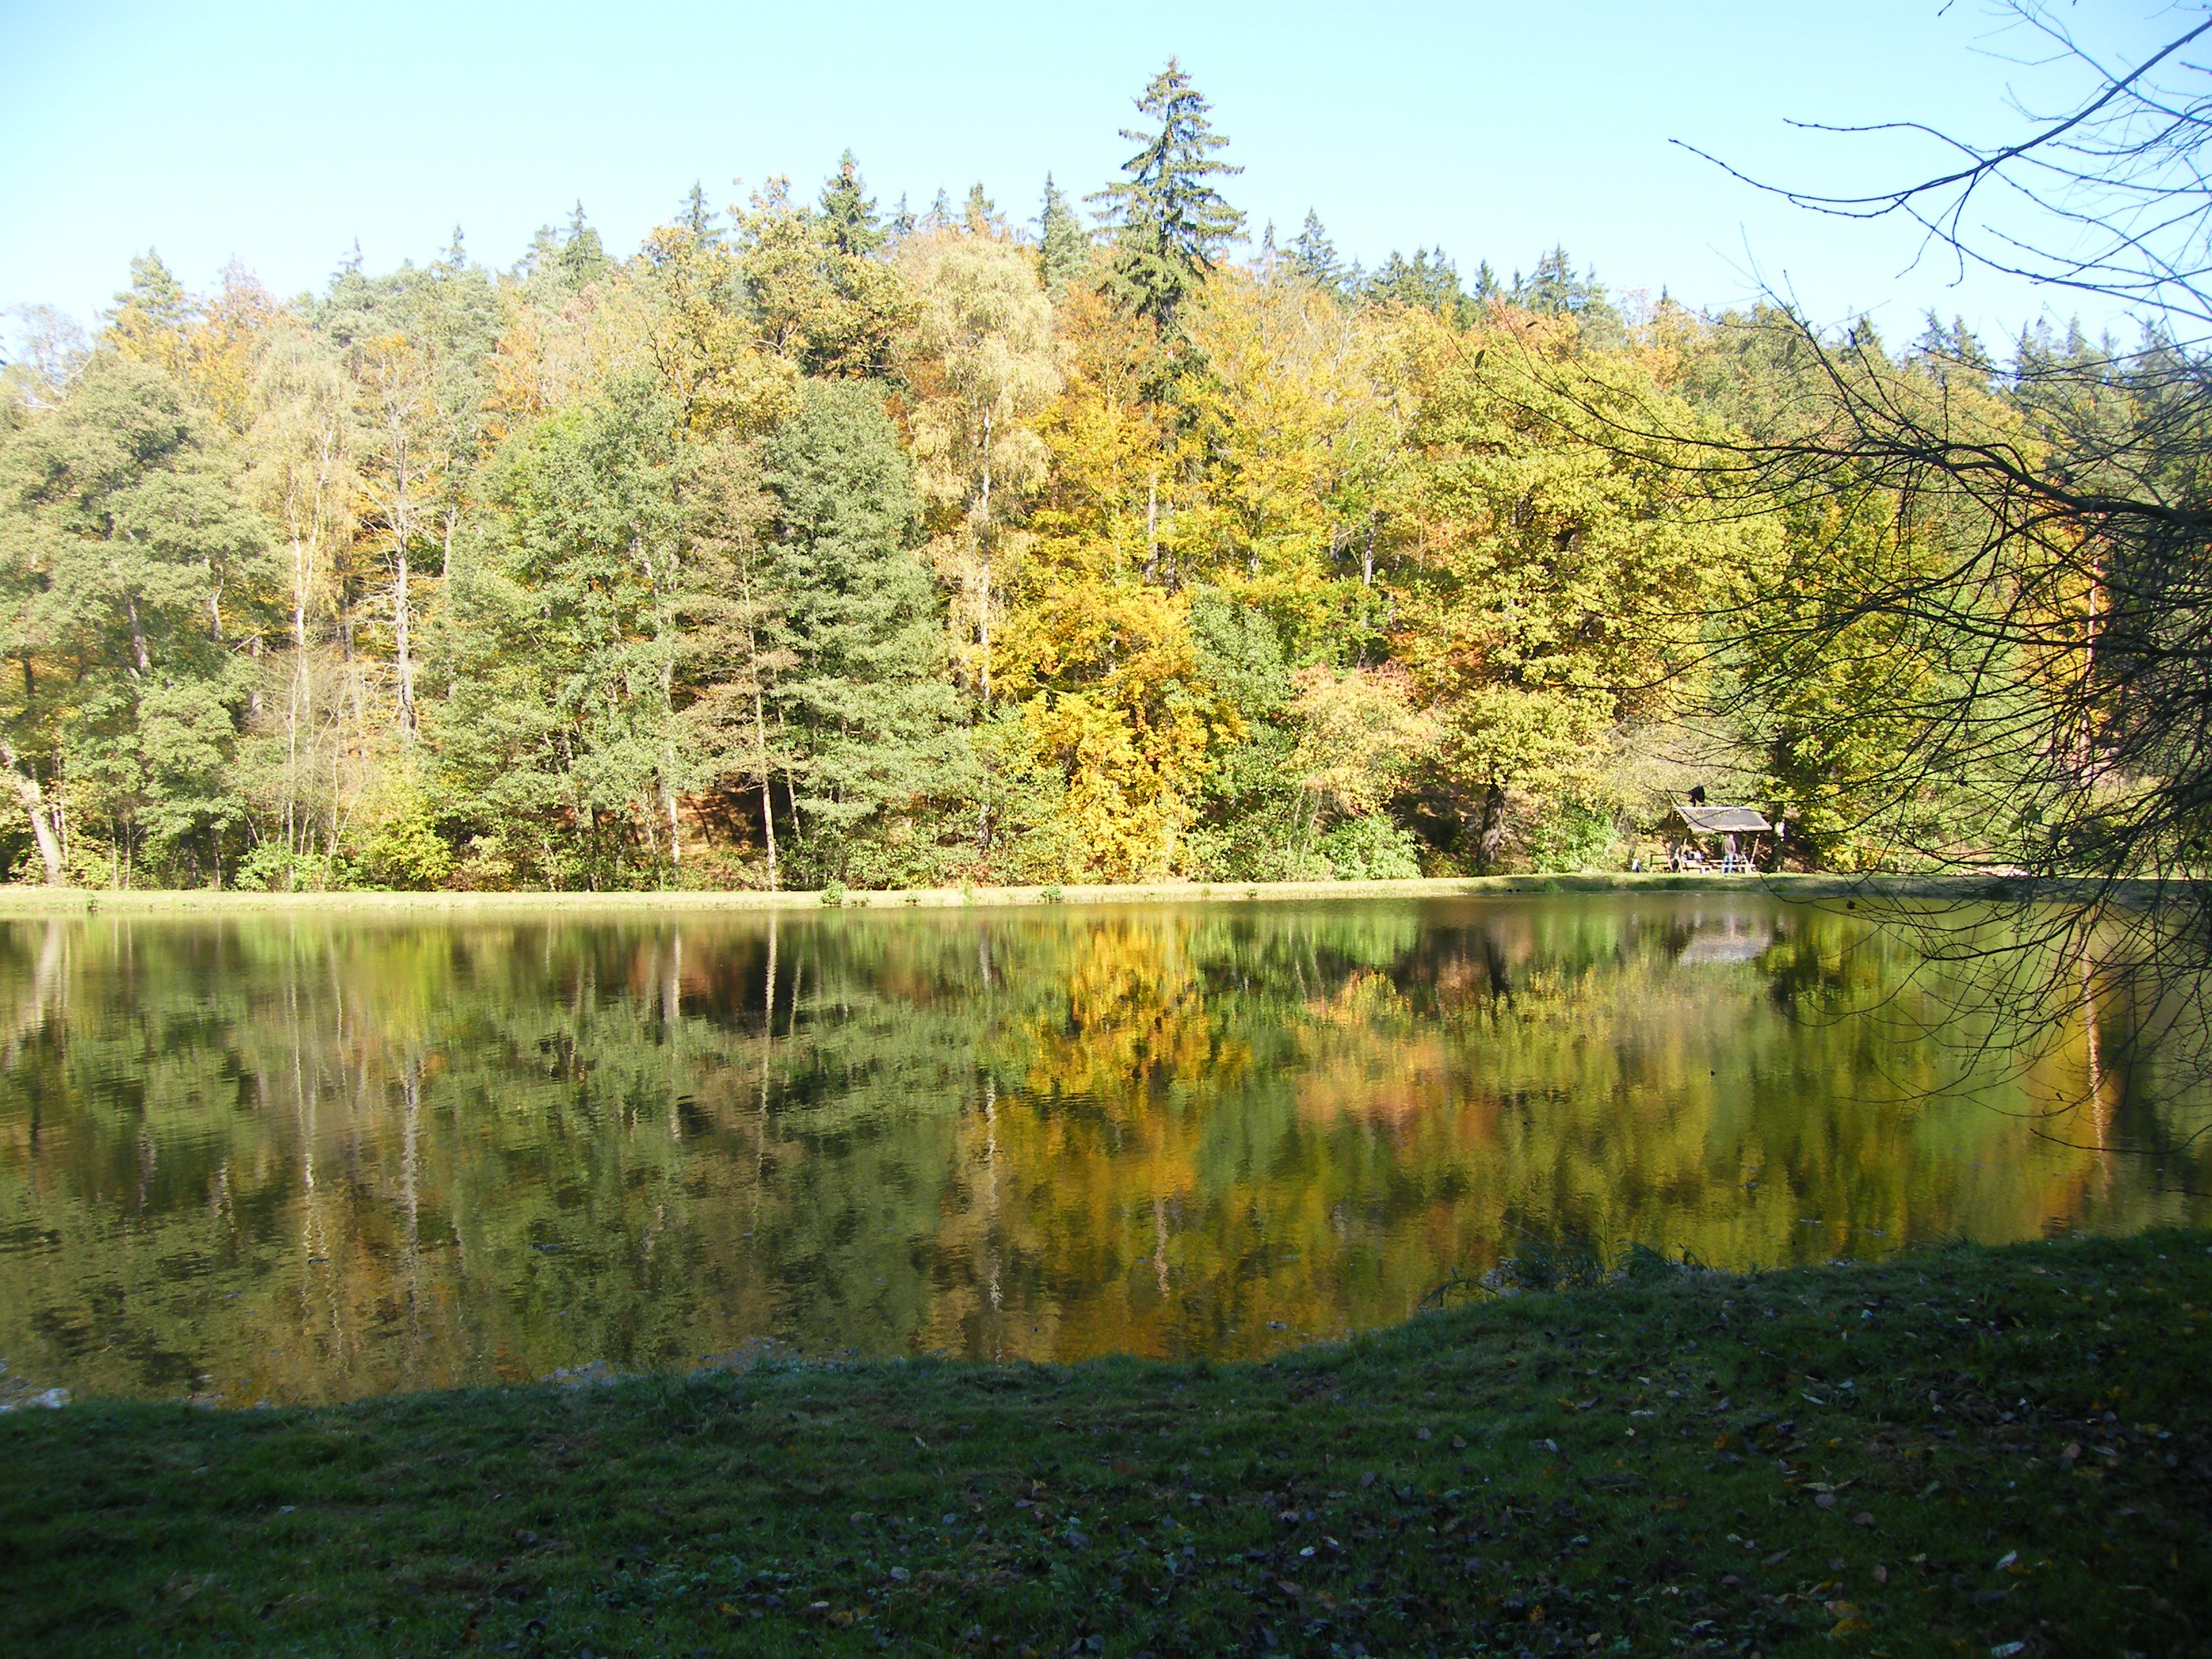
landscape, tree, nature, forest, wilderness, plant, meadow, leaf, flower, lake, river, pond, reflection, autumn, park, season, emerge, wetland, woodland, autumn forest, ecosystem, fish pond, woody plant